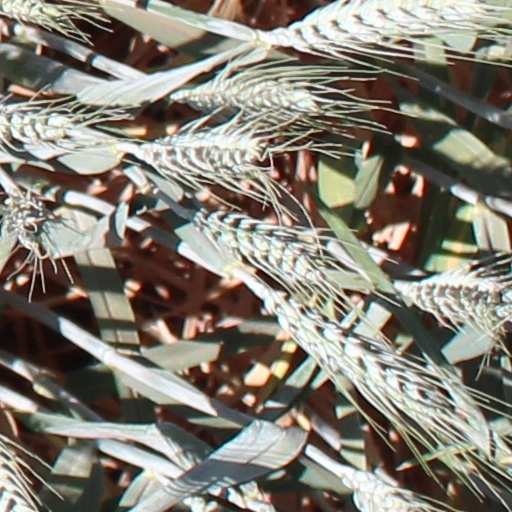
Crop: wheat